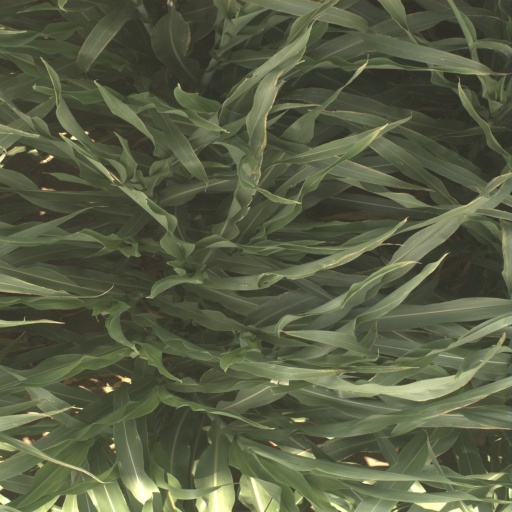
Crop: sorghum